Stanislas Idzikowski

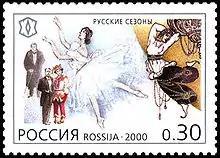
Diaghilev's Ballets Russes, Russian stamp. Idzikowski danced here, 1914-1924, 1925-1929.

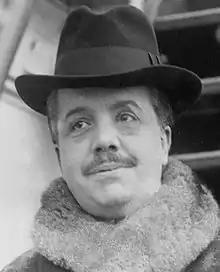
Diaghilev 1872-1929.

A small, muscular man, Idzikowski had developed a strong classical ballet technique and was capable of performing virtuosic feats. With the Diaghilev company, he first assumed roles made famous by Vaslav Nijinsky, its former star performer and a world celebrity. Thus, in choreographer Michel Fokine's ballets Idzikowski danced: the role of Harlequin in "Le Carnaval"; in "Petrushka", the title role; and in "Le Spectre de la Rose", the Spirit.